Felix Rosenqvist

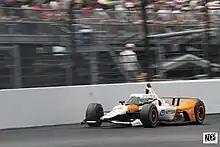
Rosenqvist during the 2023 Indianapolis 500

He stayed with McLaren for 2022, and picked up his first podium with the team at Toronto. It was announced in September that he would also be driving for the team in 2023. Rosenqvist picked up three pole positions on the season at Texas, the IMS Road Course, and Laguna Seca. However he was again unable to pick up a race win for Arrow McLaren, with his best finish on the season being second at Portland.